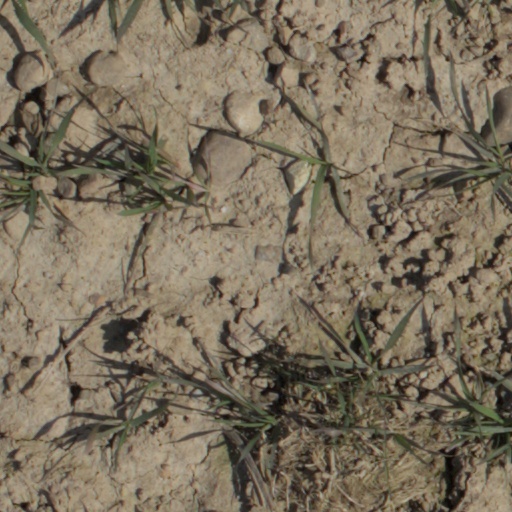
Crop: wheat